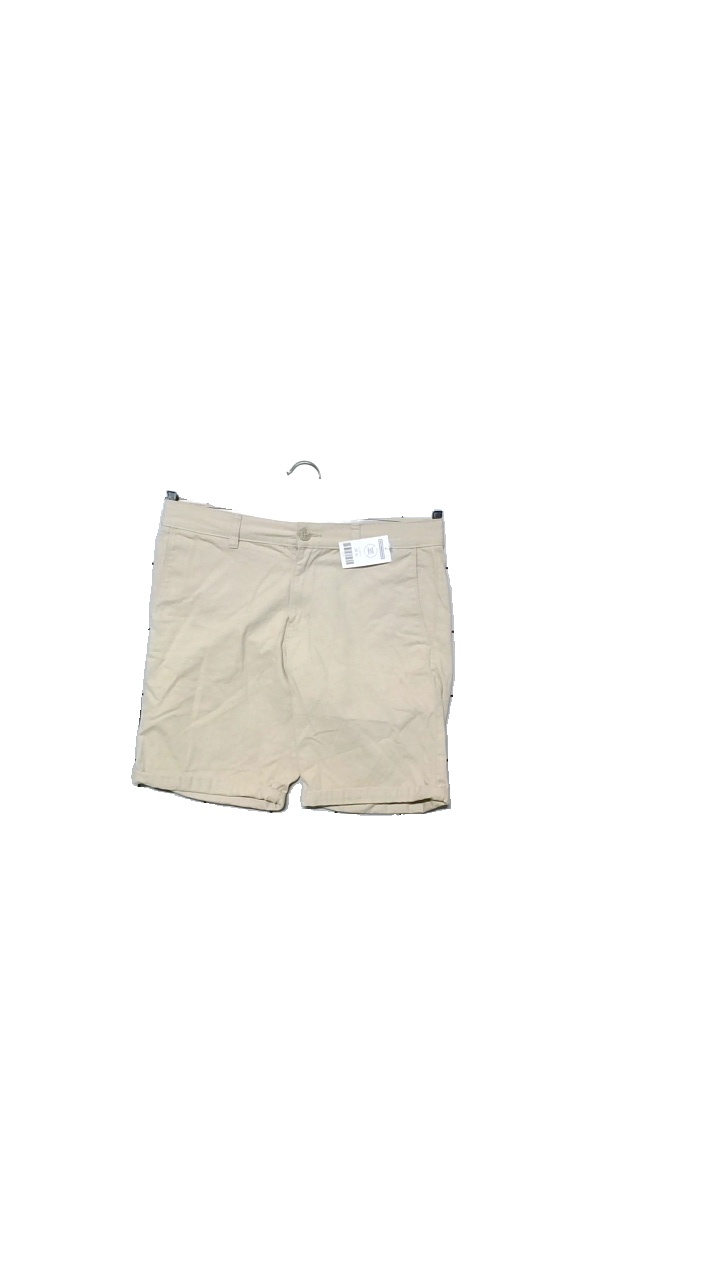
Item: Shorts (Men)
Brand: Weekday
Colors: Beige
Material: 100% cotton
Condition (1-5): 4
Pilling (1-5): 5
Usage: Reuse
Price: <50